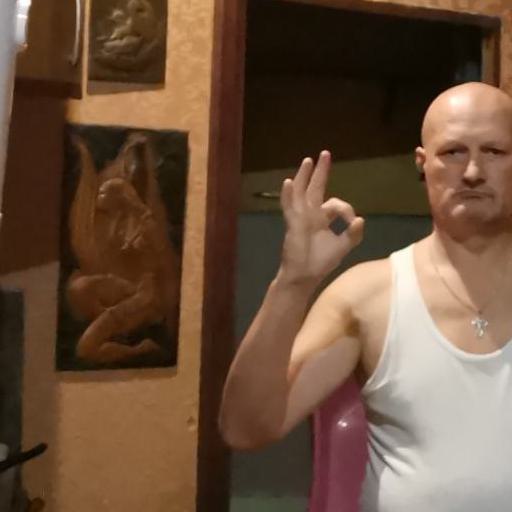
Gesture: ok